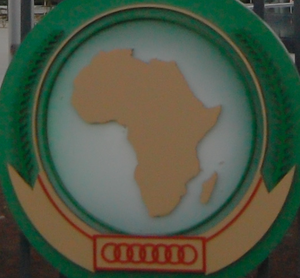
La mort de Nelson Mandela est survenue le 5 décembre 2013 à son domicile de Houghton, à Johannesburg, en Afrique du Sud. Âgé de 95 ans, Nelson Mandela, le premier président noir de l'Afrique du Sud élu à la suite des premières élections parlementaires non raciales au suffrage universel est mort des suites d'une longue infection respiratoire. Sa mort provoque de nombreuses réactions à travers le monde de la part des gouvernements, des organisations internationales et de diverses personnalités.